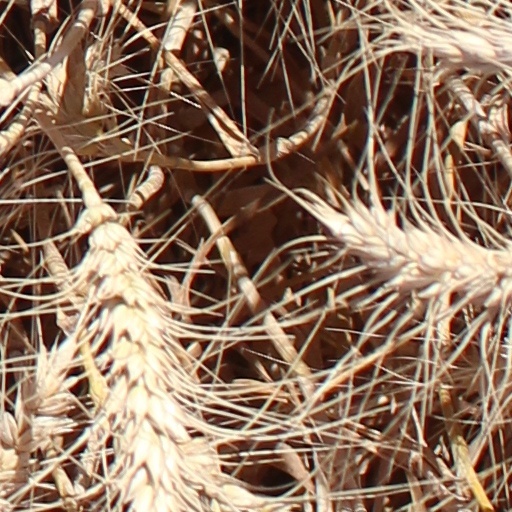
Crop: wheat